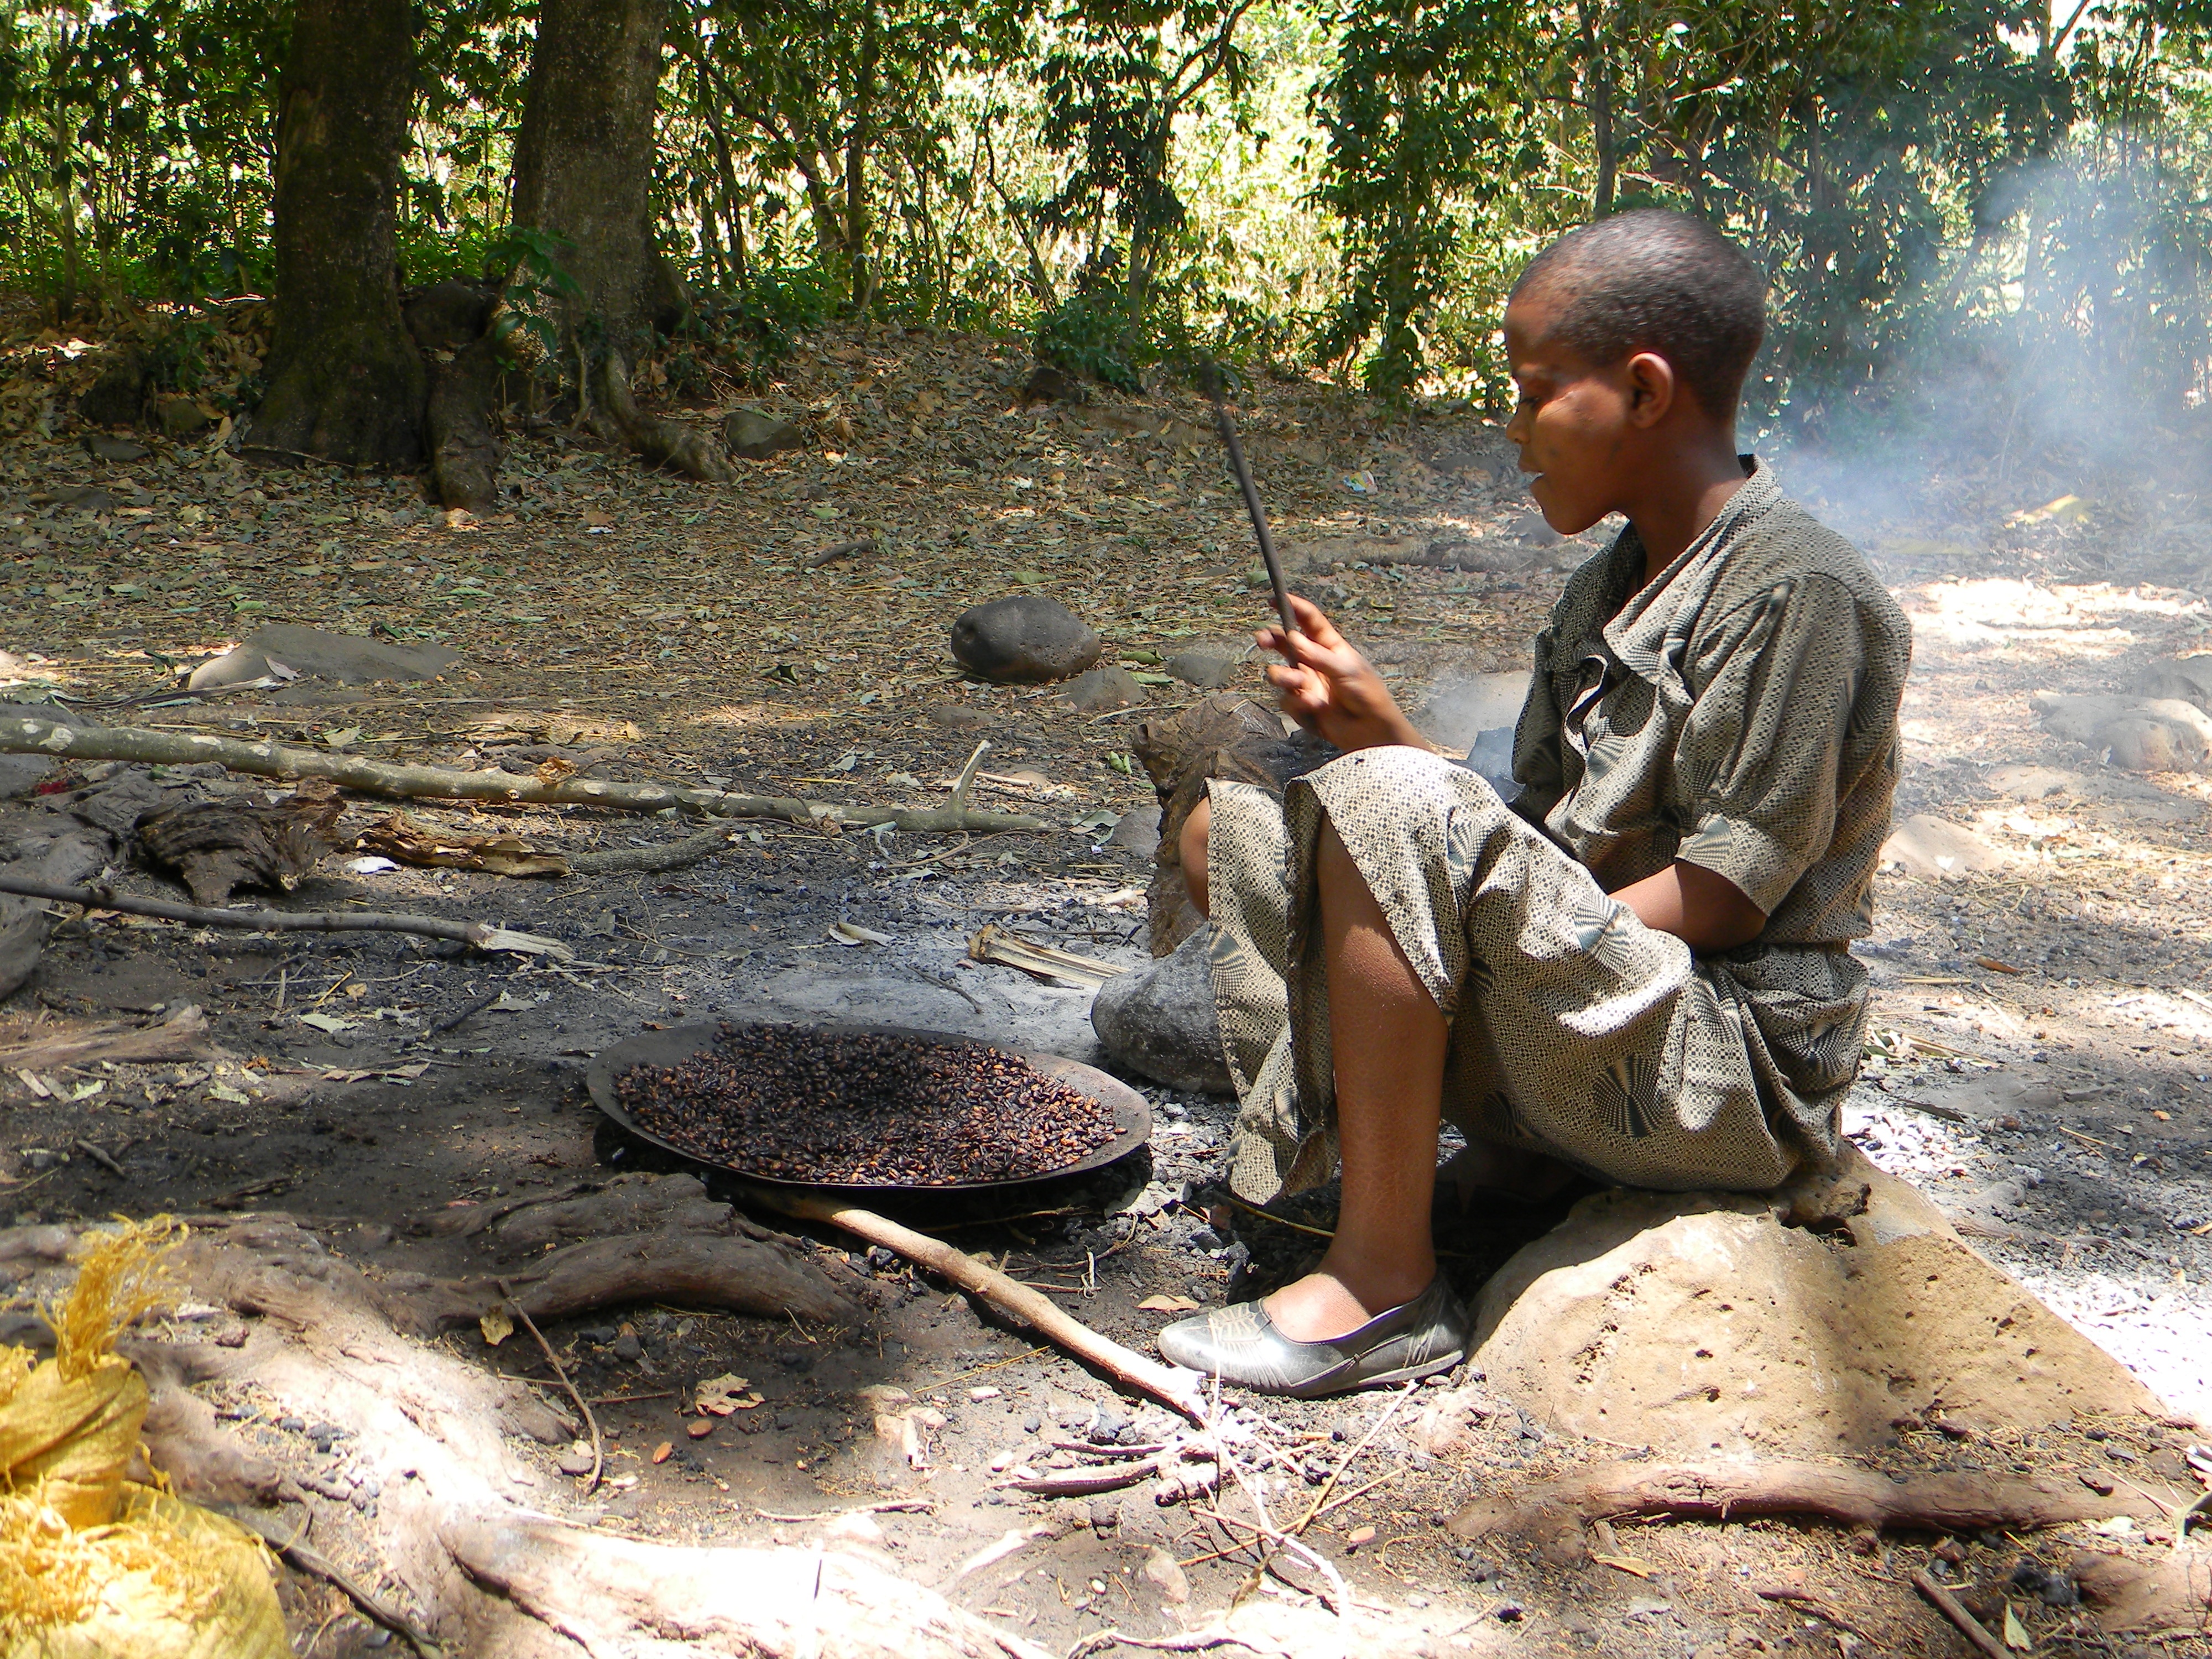
coffee, boy, wildlife, africa, child, human, children, happy, ethiopia, skin color